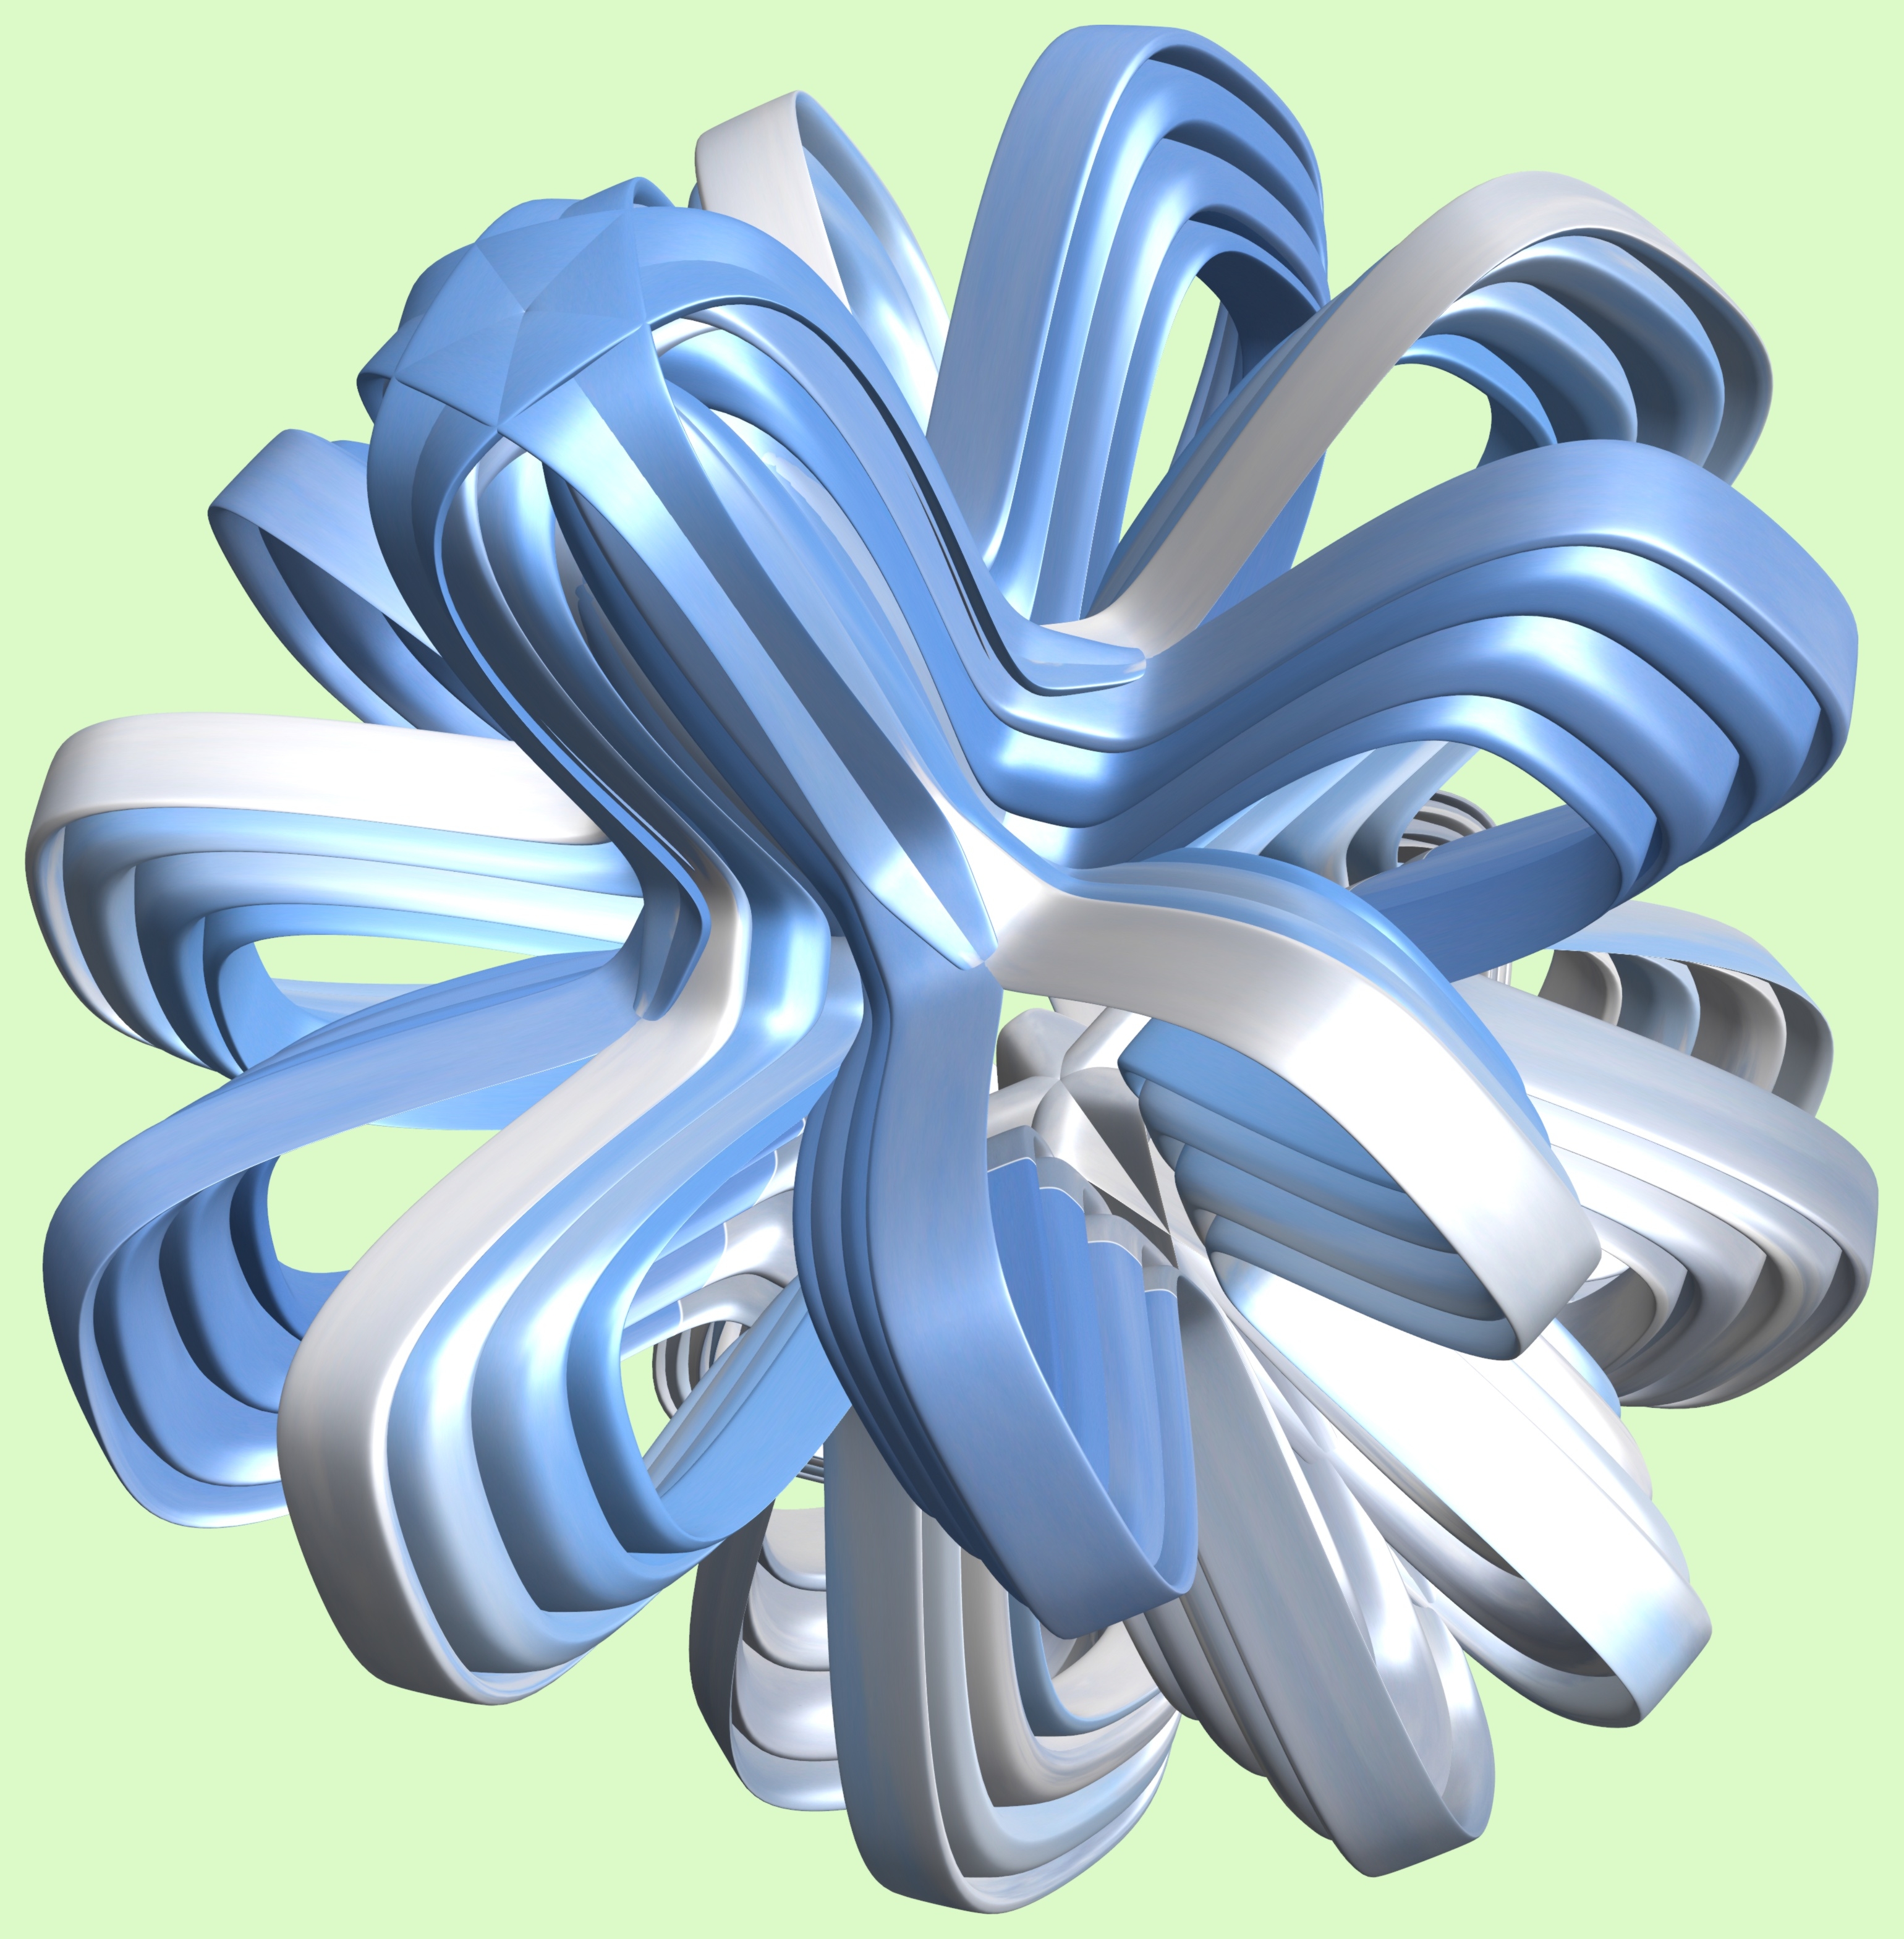
wing, structure, wheel, texture, flower, pattern, machine, product, illustration, design, symmetry, 3d, graphic, torus, mathematica, cg, parametricplot3d, code, program, algorithm, mapping, aircraft engine